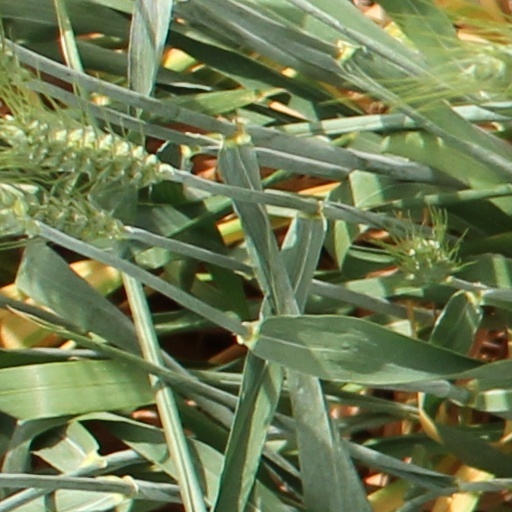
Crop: wheat